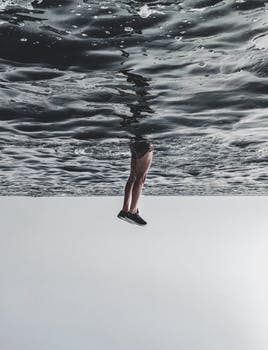
Label: No Watermark